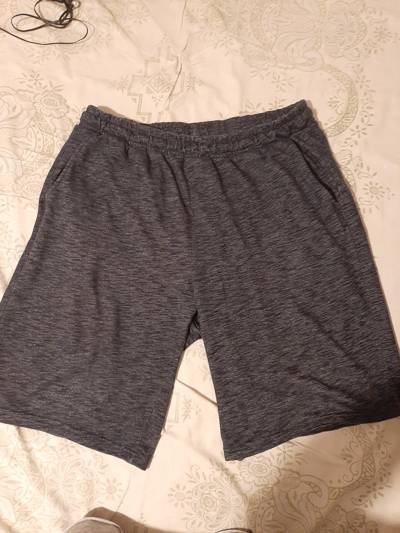
Waste category: clothes